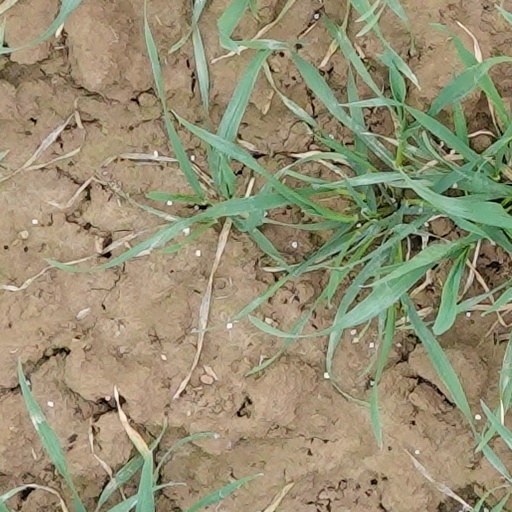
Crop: wheat